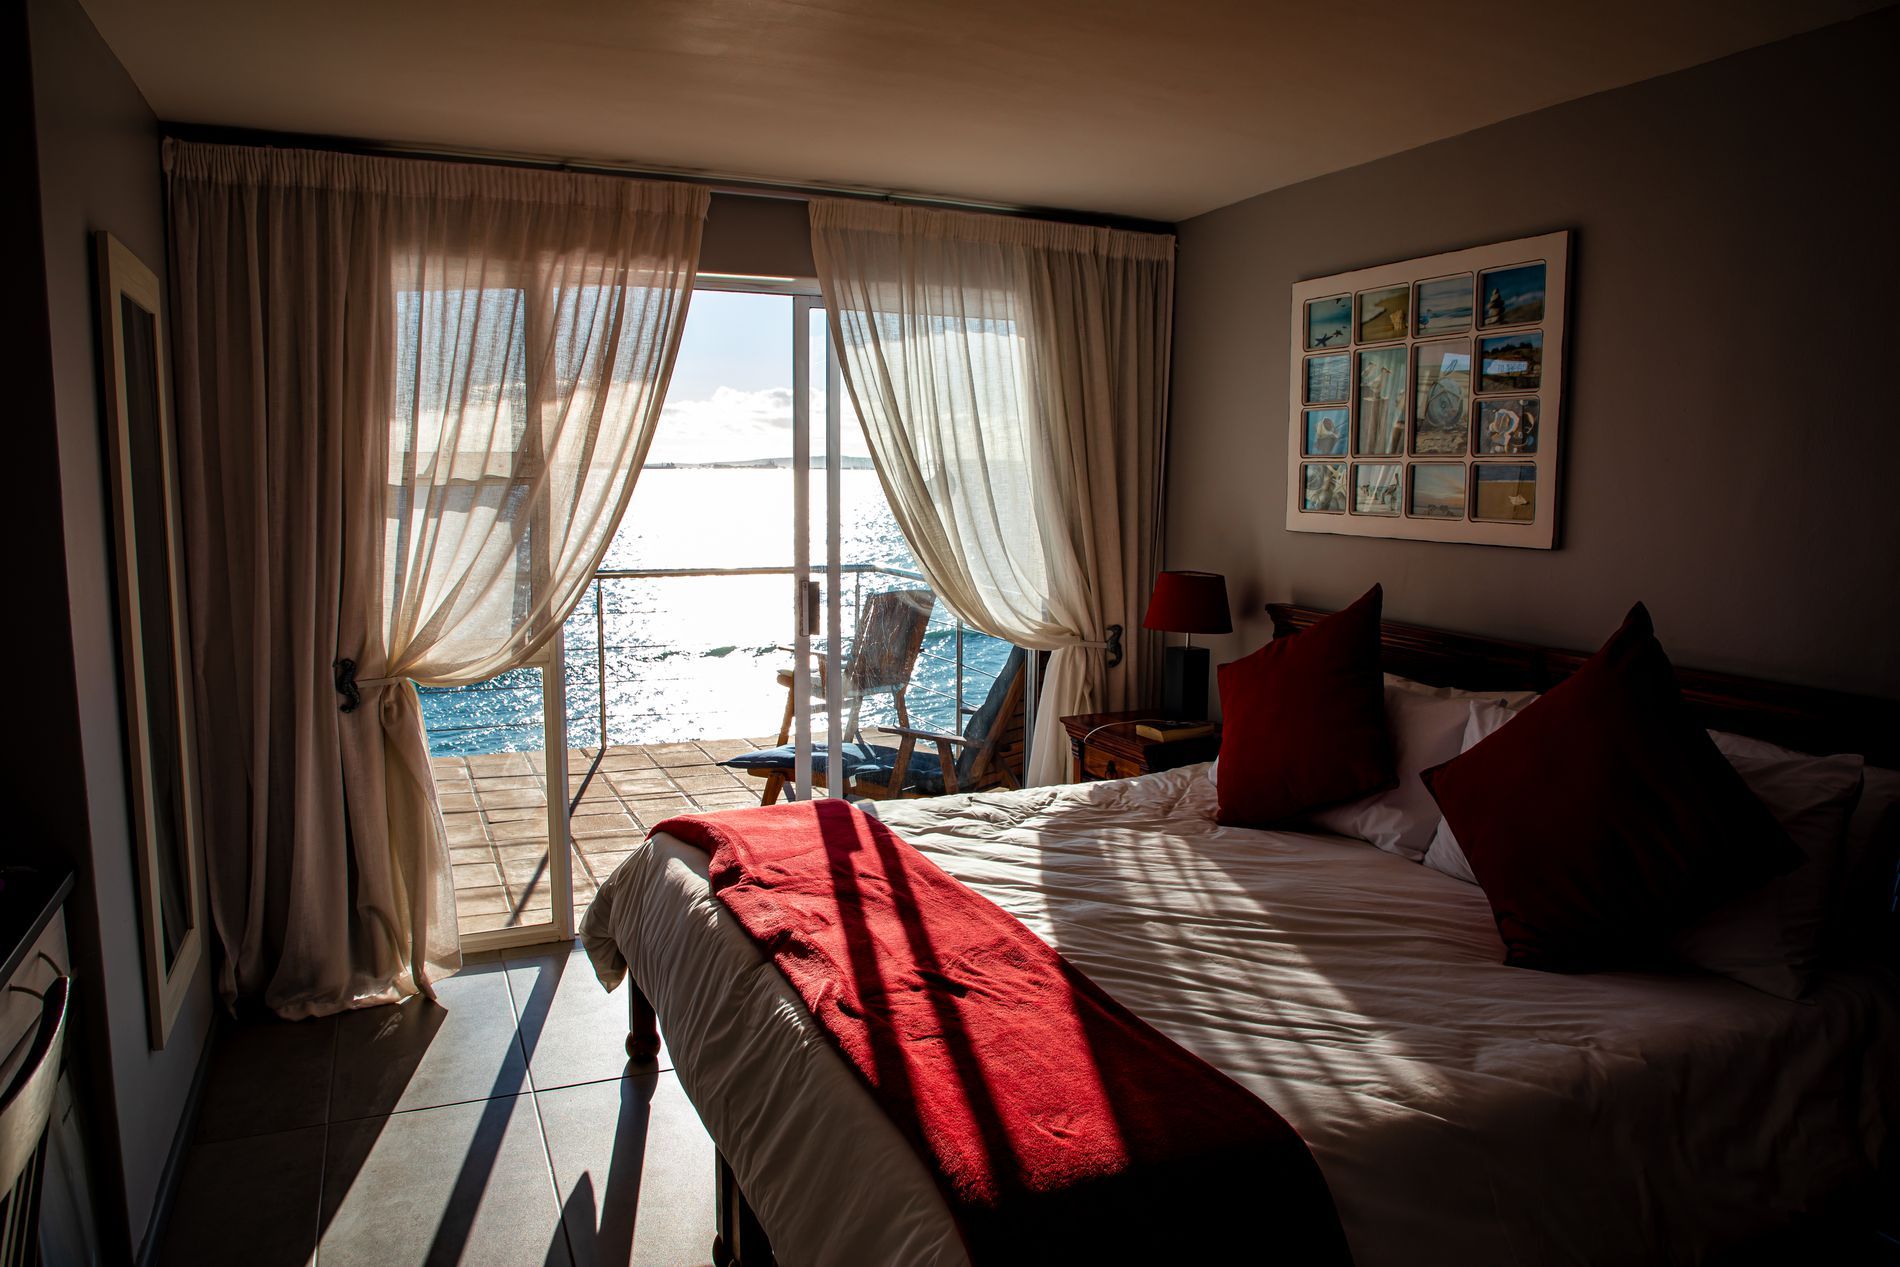
Calm Bedroom
The image is a bedroom with red cushions and a red throw blanket.  sheer curtains hanging over a balcony overlooking a body of water. Outside, two chairs are visible on the balcony, a bedside table with a lamp, and collage of photographs on the wall.
The eye level photograph is a bedroom with sheer curtains and a sliding glass door. The color palette of whites, reds, and ocean blues. The photography style is lifestyle.
Labels: Indoors, Interior Design, Furniture, Bed, Bedroom, Room, Chair, Home Decor, Architecture, Building, Living Room, Housing, Window, Lamp, Person, Cushion, Hotel, Dorm Room, Balcony, Hostel, Resort, Wood, blanket, water, curtains, table, photographs
Camera: Canon Canon EOS 5D Mark IV
Lens: EF24-105mm f/4L IS II USM, Canon EF24-105mm f/4L IS II USM
Aperture: F9
Exposure: 1/160 sec
ISO: 100
Focal length: 24.0 mm